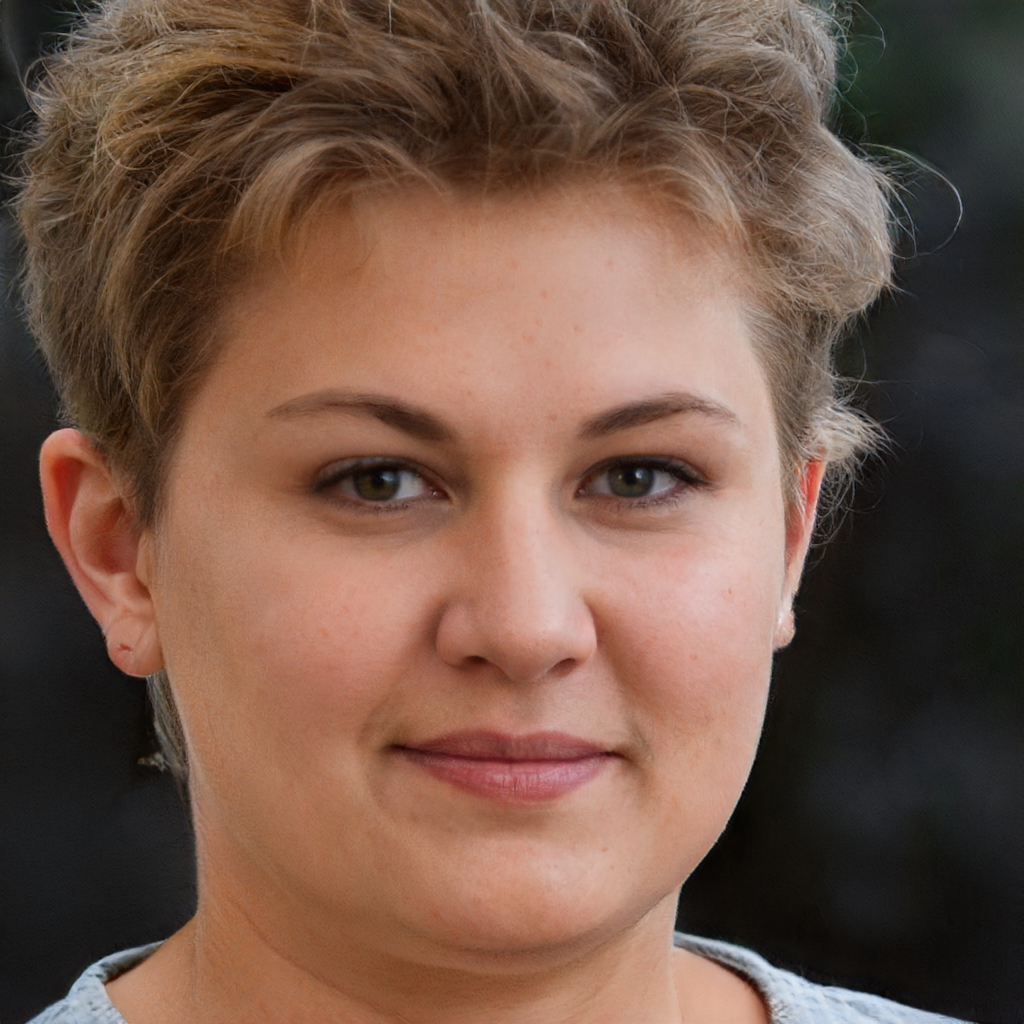
Portrait style: Real Portrait